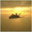
Label: airplane